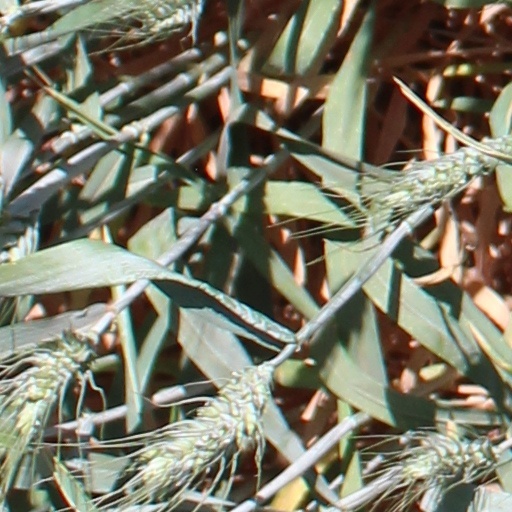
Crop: wheat